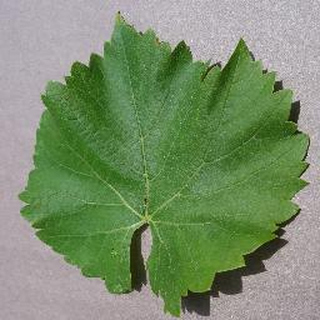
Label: healthy_grape